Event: Nepal Earthquake
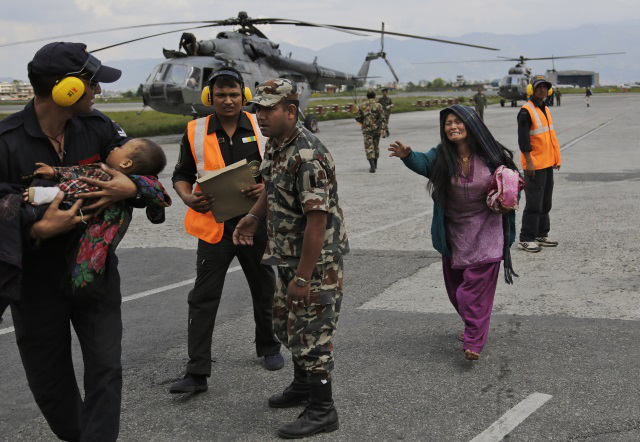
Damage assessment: no_damage